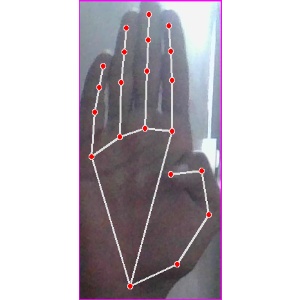
अक्षर: झ